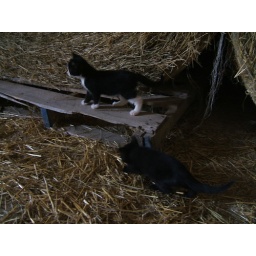
Teddi and sibling playing in the barn that was their home